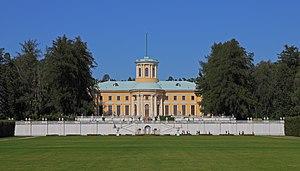
Félix Felixovitch Ioussoupov ou Félix Youssoupoff ou Youssoupov, prince Ioussoupov et comte Soumarokov-Elston, né le 11 mars 1887 à Saint-Pétersbourg et mort le 27 septembre 1967 à Paris, est un prince russe, avec qualification d’altesse sérénissime.
La famille Youssoupov est une famille princière de la noblesse russe.